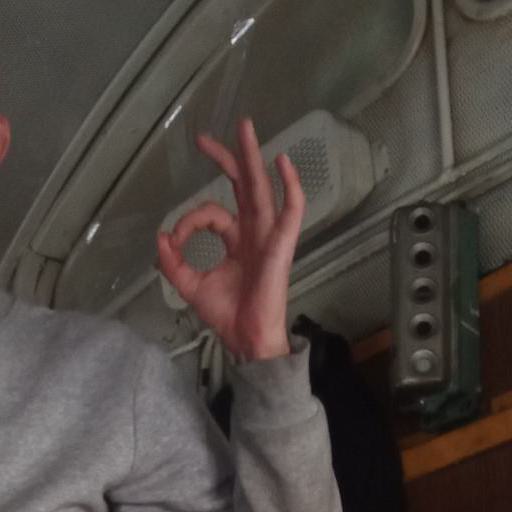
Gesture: ok